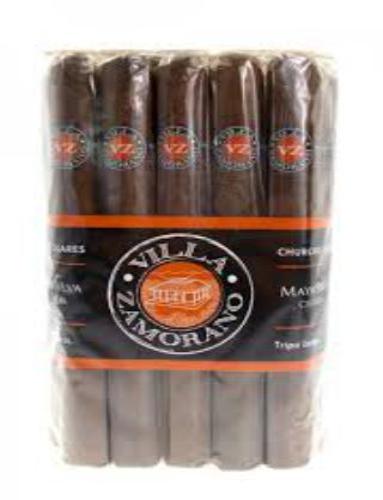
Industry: Necessities